Batu Arang

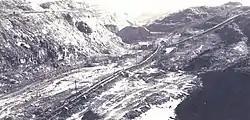
Batu Arang surface coal mine in 1949.

During World War II, the colonial official advised the mining company to evacuate Batu Arang on January 5, 1942; the mine's machinery was halted, and stores and portable equipment were handed over to the military and FMSR to be transported to Singapore by rail. The military then used explosives to destroy the power station and its main sub-station. The parent company J. A. Russell and Co. continued to operate in Kuala Lumpur until January 9, 1942, when they fled with their records to Singapore to establish emergency offices and continued to do business there. Once Japanese forces reached Singapore, the company attempted to send all records and equipment to Australia, and open an office there, but the ship conveying them sank on its way to Australia. In Japanese-occupied Malaya, the Japanese hired many men to repair the damaged equipment at Batu Arang and continue mining activity. The resumed mining activity allowed the Japanese army to operate tin mines and run the railway system, allowing them to continue producing and exporting raw minerals from Malaya. Unlike the previous company, which focused on a balance between surface mining and underground mining, the Japanese only mined coal on the surface, which would affect future mining operations due to high operational costs. Prior to their surrender, the Japanese had mined 1,369,834 tons of coal.